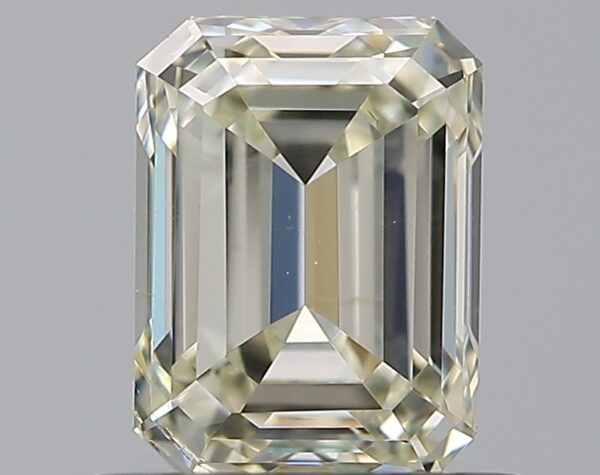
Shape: emerald
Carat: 0.9
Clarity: SI1
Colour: M
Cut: EX
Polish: EX
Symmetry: GD
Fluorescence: N
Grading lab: GIA
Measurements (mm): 6.19 x 4.58 x 3.07